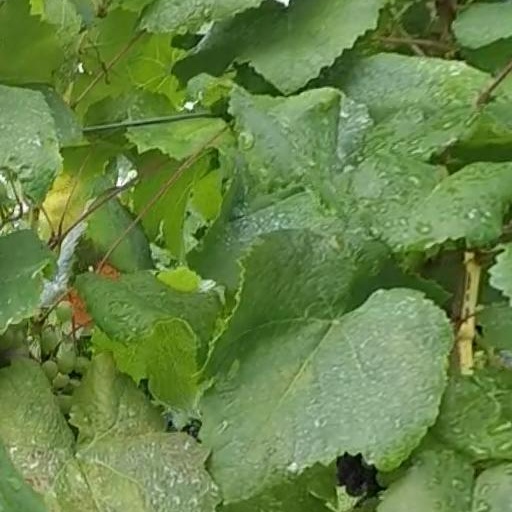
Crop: grape